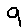
Label: 9